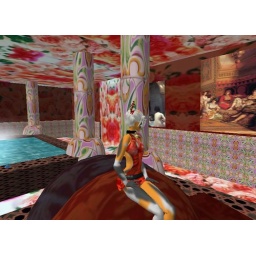
Kala sittin pretty in a bath house